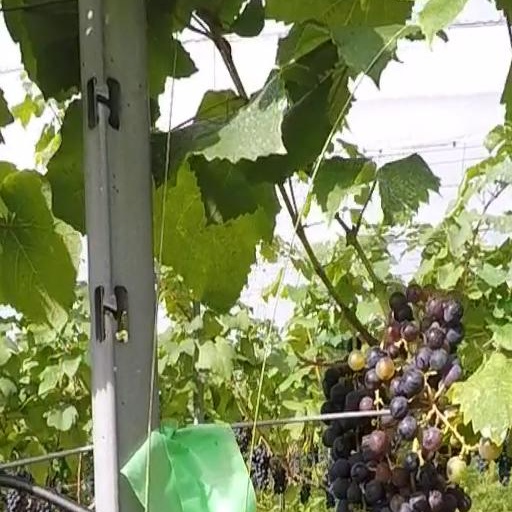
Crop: grape